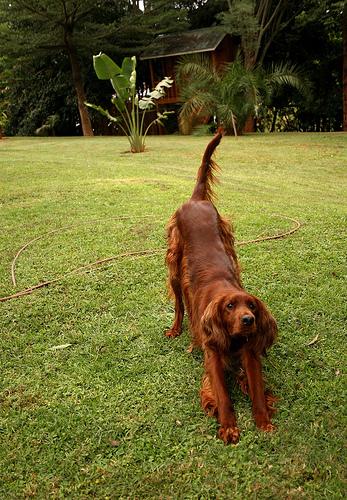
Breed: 207-n000011-Irish_setter